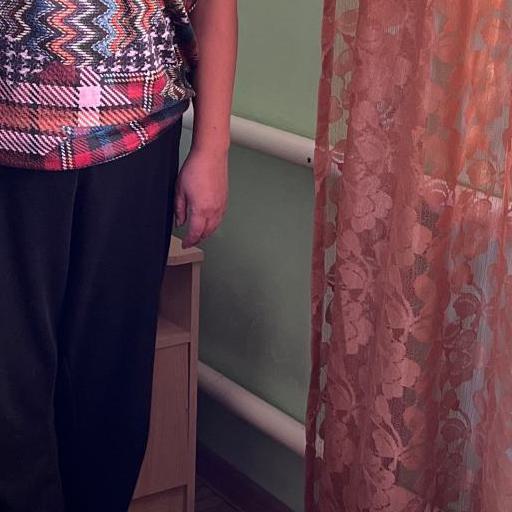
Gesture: no_gesture